Sarmatism

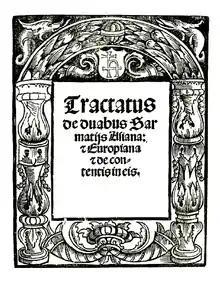
""Treatise about two Sarmatia Asian and European and about their composition"" by Maciej Miechowita (1517)

Sarmatism (or Sarmatianism) was an ethno-cultural identity within the Polish–Lithuanian Commonwealth. It was the dominant Baroque culture and ideology of the nobility that existed in the time from the Renaissance to the early 18th century. Together with the concept of "Golden Liberty", it formed a central aspect of the Commonwealth social elites’ culture and society. At its core was the unifying belief that the people of the Polish–Lithuanian Commonwealth descended from the ancient Iranian Sarmatians, the legendary invaders of contemporary Polish and Roman lands in antiquity.